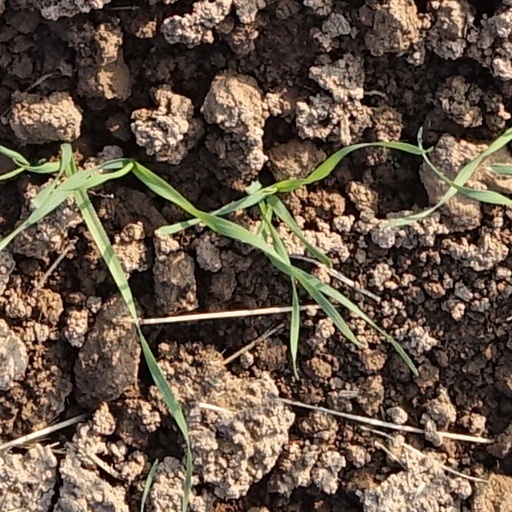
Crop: wheat